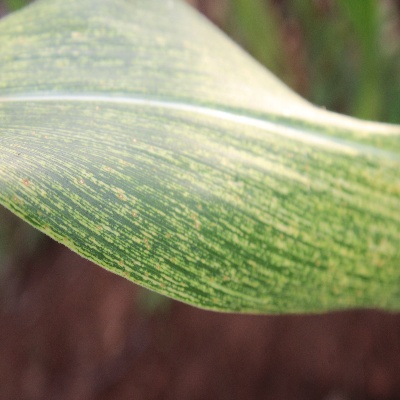
Crop: Maize
Condition: streak virus